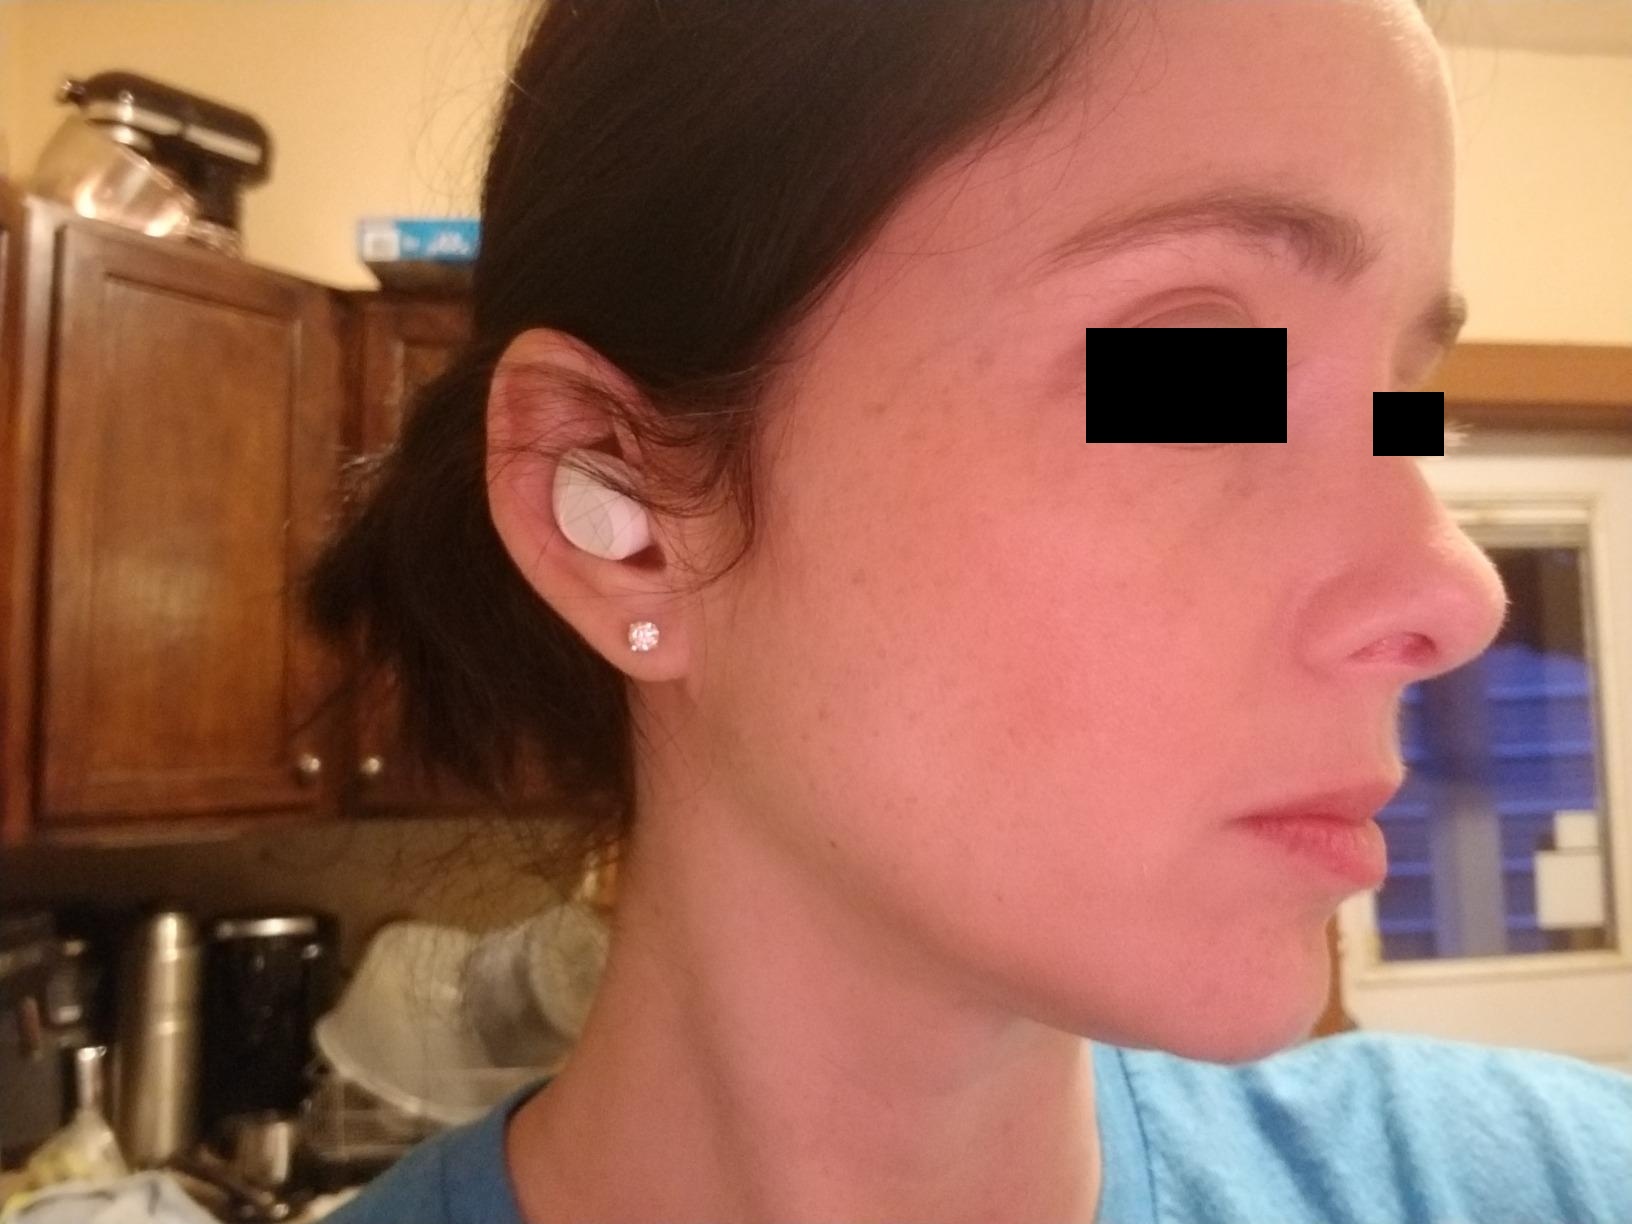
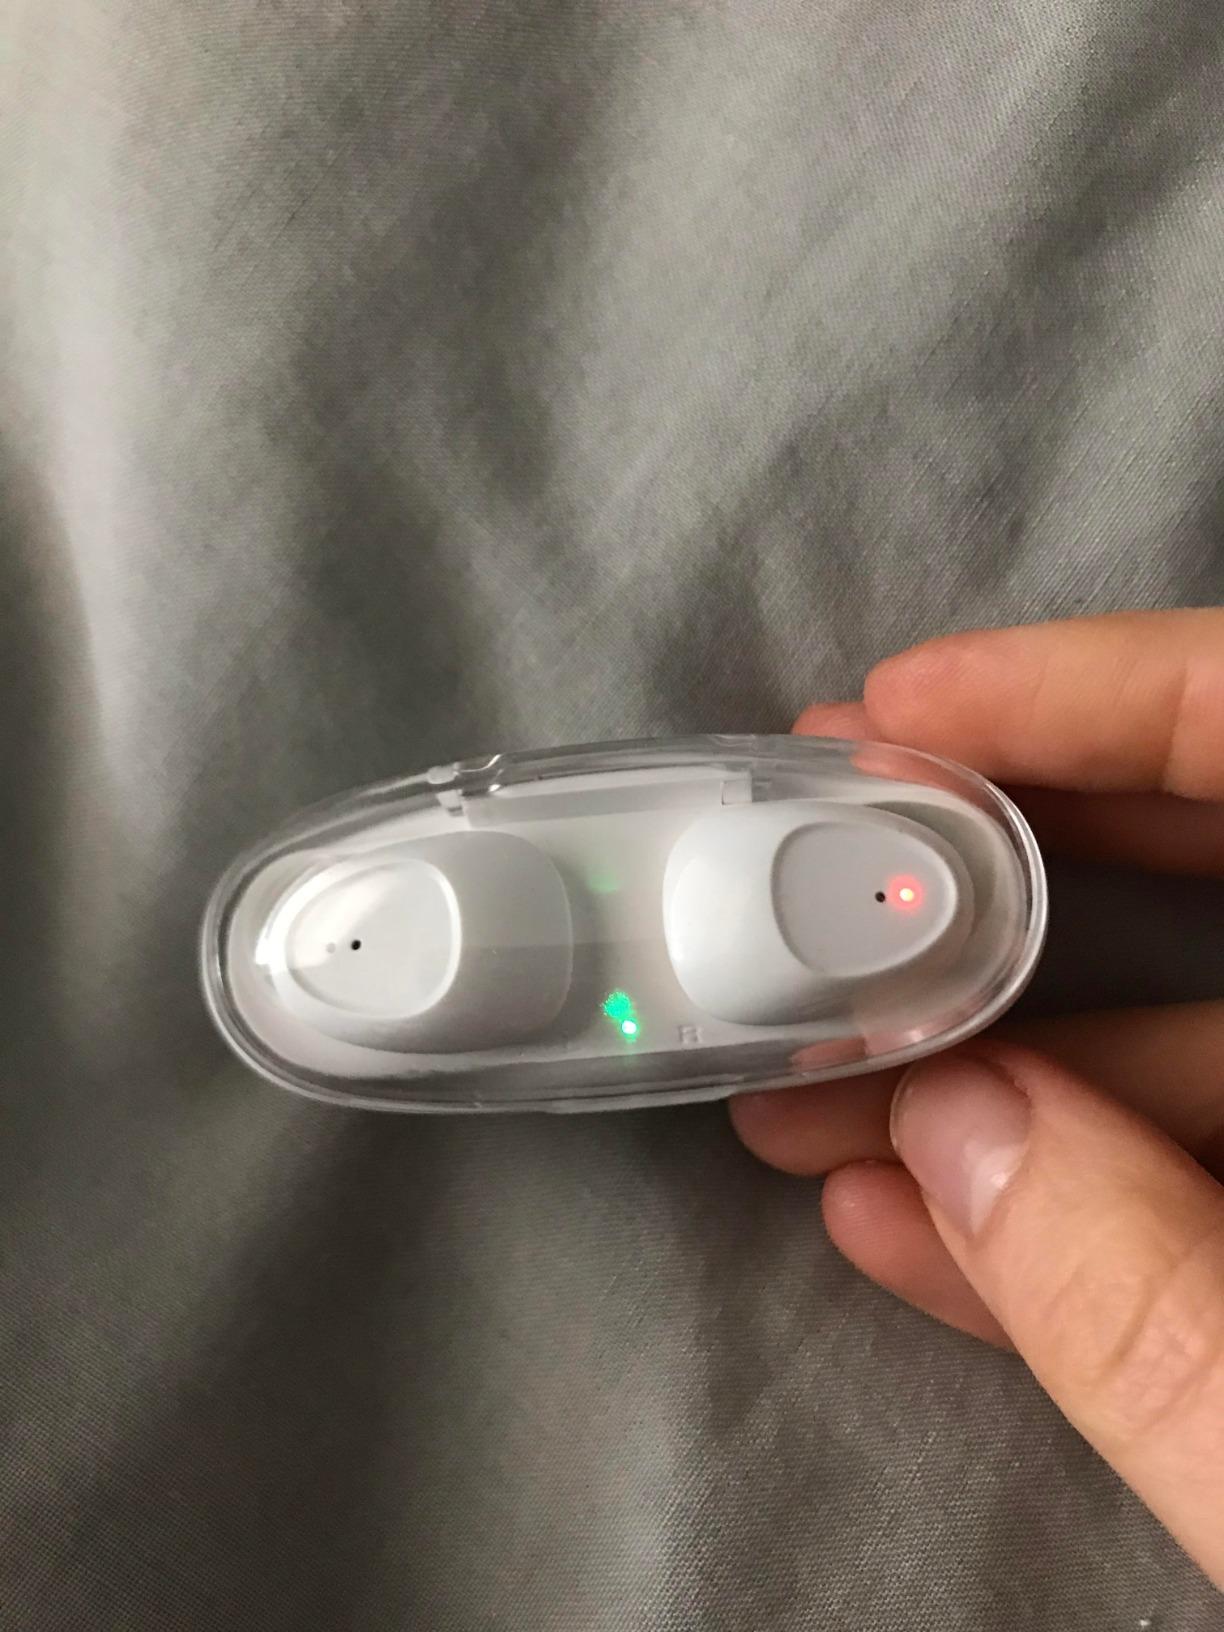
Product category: earbuds
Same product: yes